4th Battalion, 17th Infantry Regiment (United States)

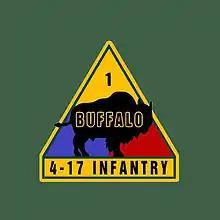
Unofficial insignia of the 4th Battalion, 17th Infantry Regiment.

The 4th Battalion, 17th Infantry Regiment was a United States Army infantry battalion. The lineage of the battalion originated with Company D of the 17th Regiment of Infantry, constituted on 3 May 1861.